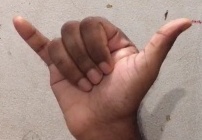
ASL sign: Y